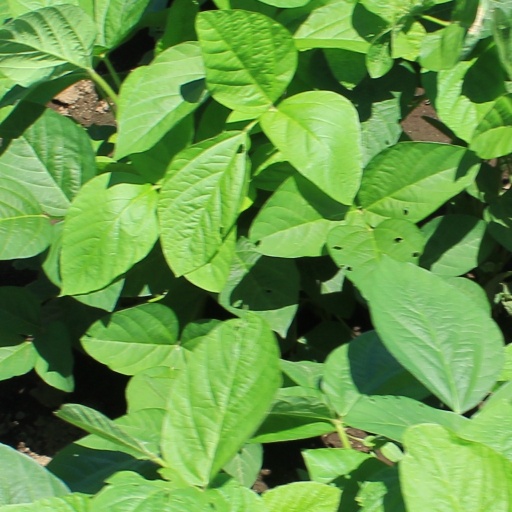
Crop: soybean